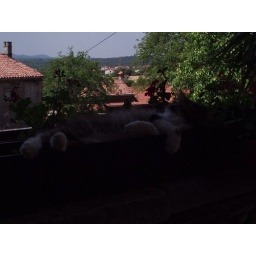
Cat asleep in flower pot in the height of the mid-day sun